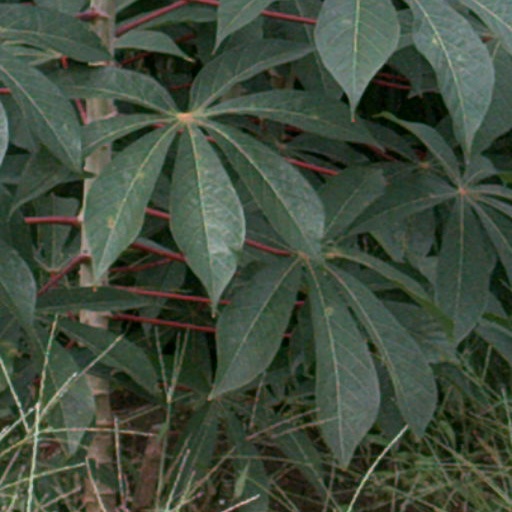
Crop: cassava